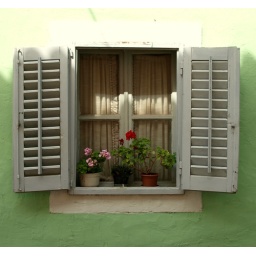
Bright a cheery window in Novigrad, Croatia. Tucked away down a small cobbled side street